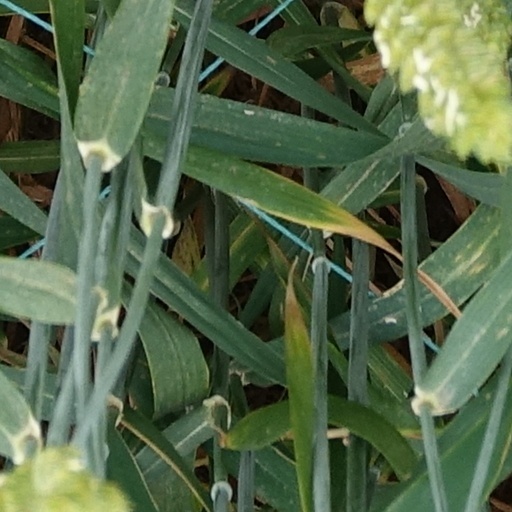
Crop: wheat